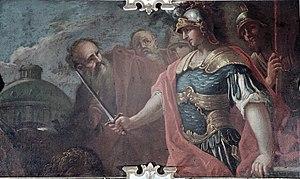
Livio Retti, né le 30 novembre 1692 à Laino et mort le 2 janvier 1751 à Ludwigsbourg, est un peintre baroque italien qui a surtout œuvré dans l'actuelle Allemagne du Sud, à l'époque le duché de Wurtemberg, le duché de Bavière, quelques principautés laïques ou ecclésiastiques franconiennes et quelques villes libres d'Empire comme par exemple Schwäbisch Hall.